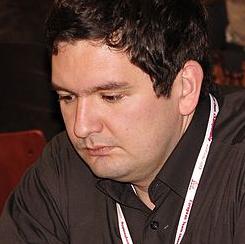
Age: 32